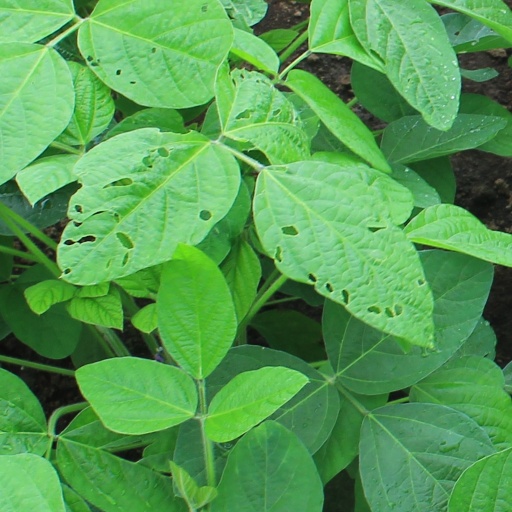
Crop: soybean